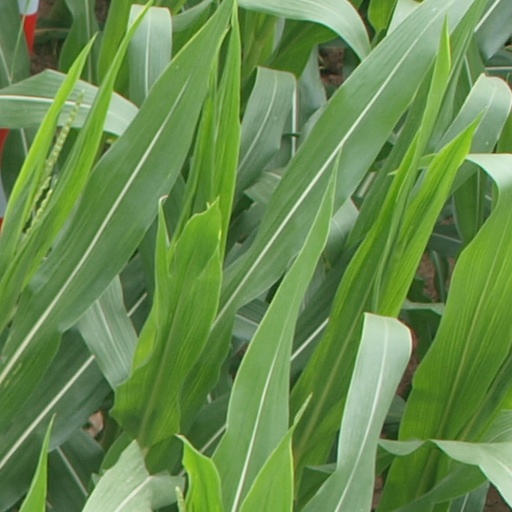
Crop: maize; corn